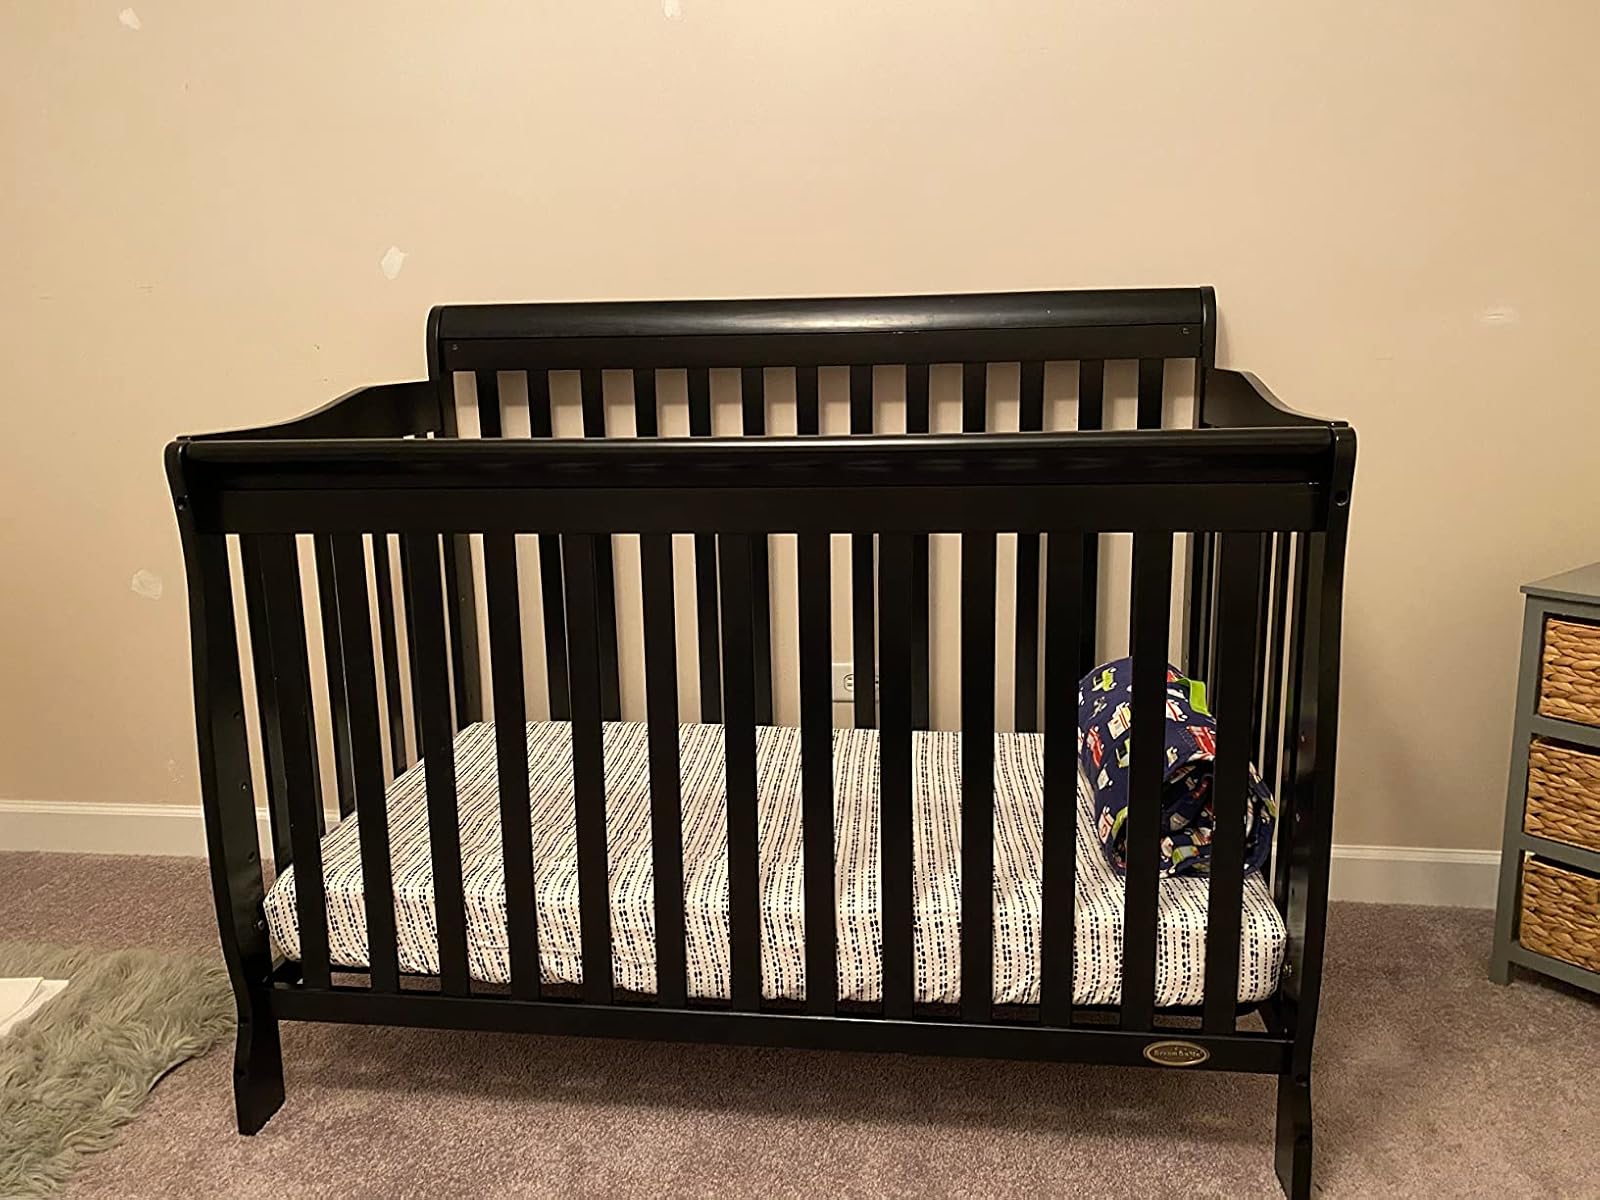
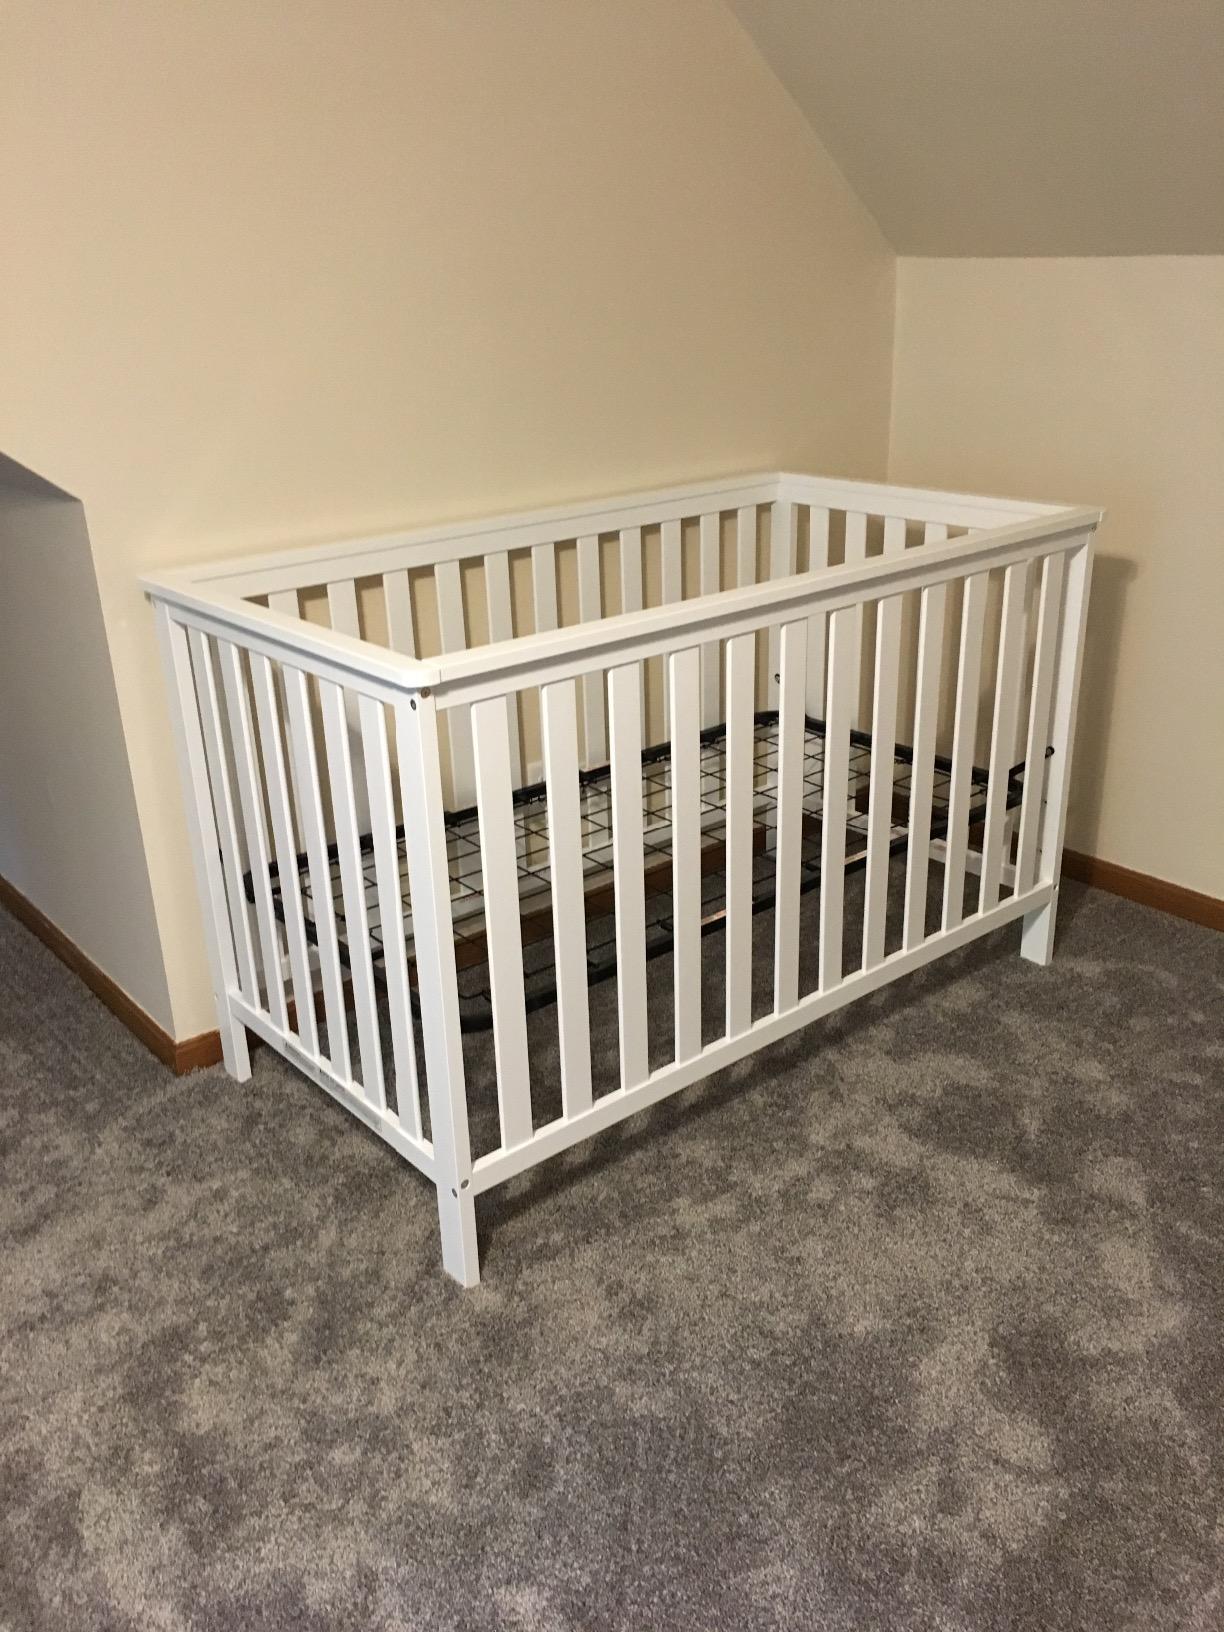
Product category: products_crib
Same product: no